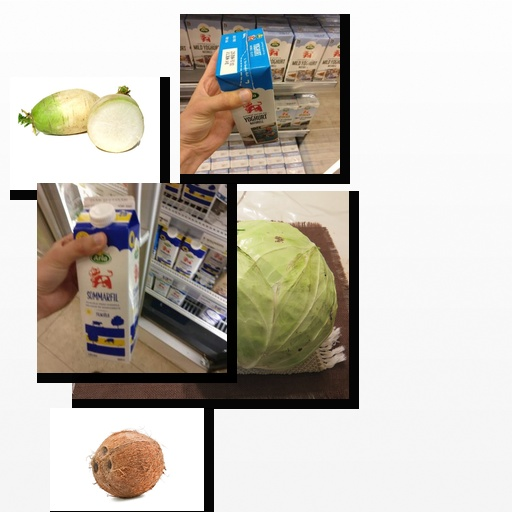
Food items: natural_yogurt, cabbage, sour_milk, radish, coconut